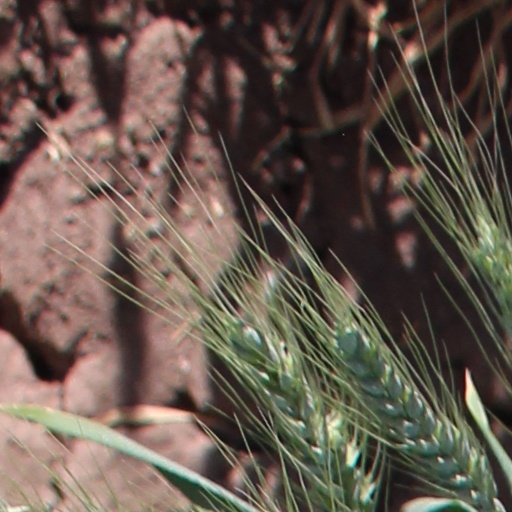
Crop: wheat